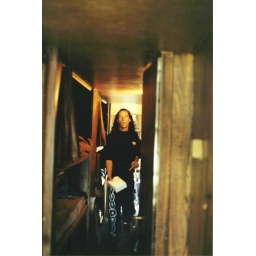
Rene in the middle bunk section of the bus with the back lounge behind. Oct. 5/91